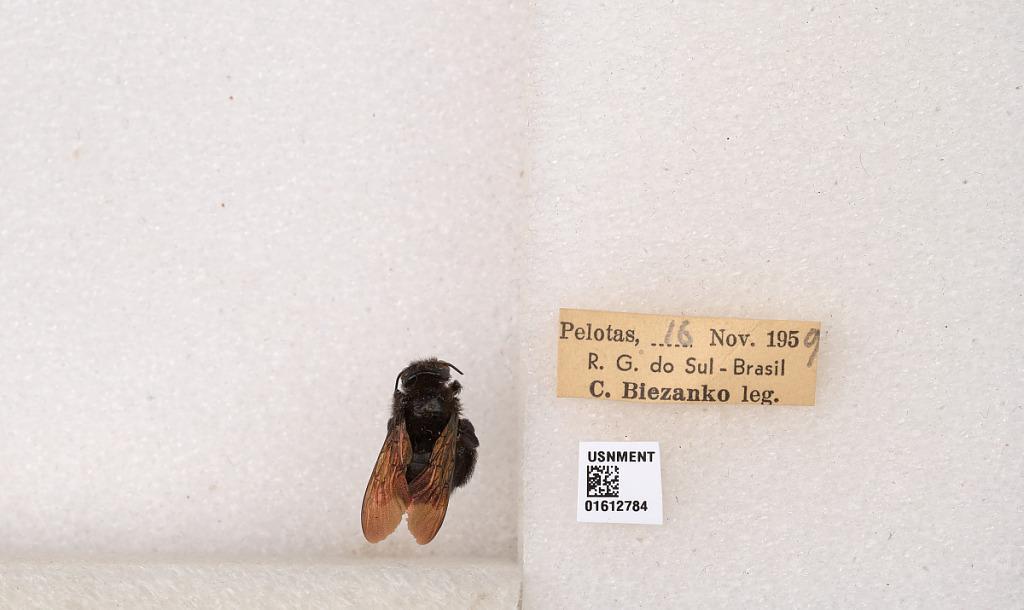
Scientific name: Xylocopa (Stenoxylocopa) artifex Smith
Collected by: C. Biezanko
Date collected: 1959-11-16
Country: Brazil
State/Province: Rio Grande do Sul
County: Pelotas
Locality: Pelotas
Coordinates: -31.6247, -52.3322